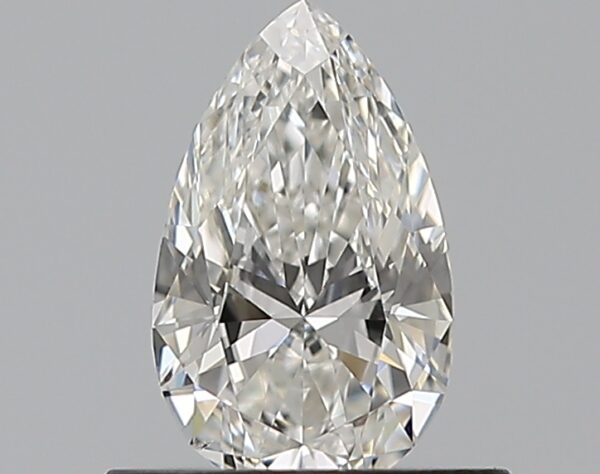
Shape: pear
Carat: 0.5
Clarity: VS2
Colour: G
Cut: EX
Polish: EX
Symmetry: EX
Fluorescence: N
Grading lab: GIA
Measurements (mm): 7.22 x 4.35 x 2.58